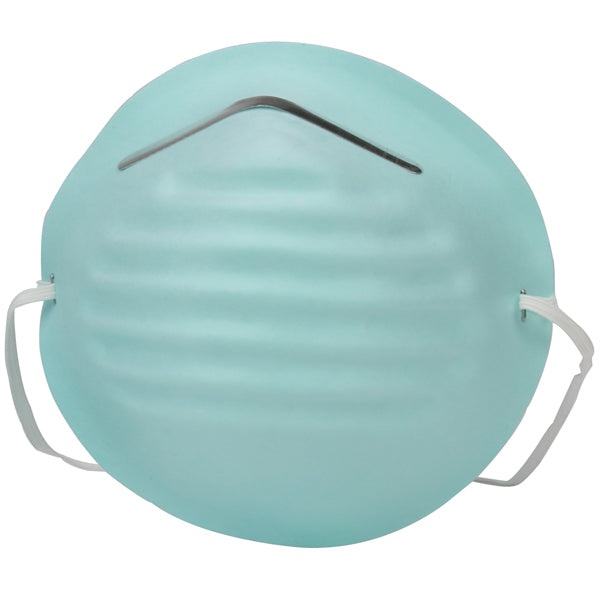
SAFETY WORKS Non-Toxic Dust Mask
This mask reduces exposures to large dust particles, such as certain types of pollen This mask is not a respirator, and will not protect the lungs Moldable metal noseband helps reduce fogging of glasses The mask's teal color helps differentiate it from respirators
Brand: Safety Works
Category: Business & Industrial > Work Safety Protective Gear > Protective Masks > Dust Masks